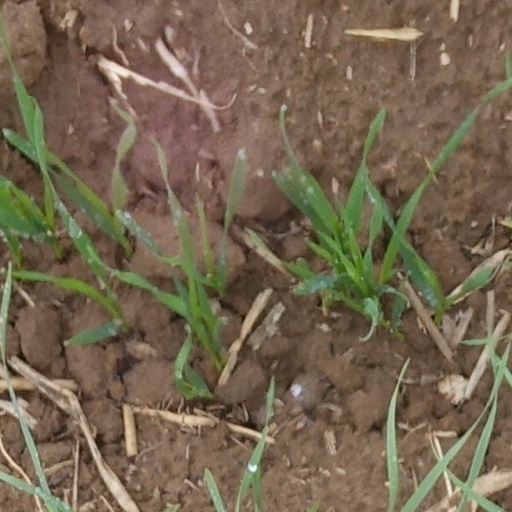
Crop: wheat